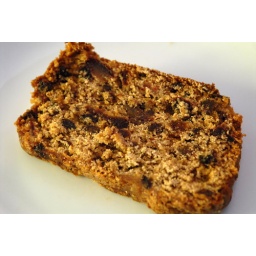
Delicious fruit cake - home made by Andy! Amsterdam, Netherlands